Max Samuel

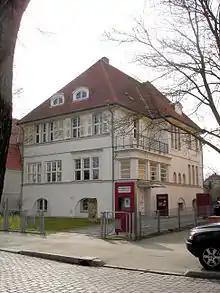
Villa at Schillerplatz 10, now called Max-Samuel-Haus, 2009

After giving control of the shoe business to Max Samuel in 1906, Isidor 'James' Samuel (1871–1933) kept his 1905-founded rubber factory in Güstrow, which supplied rubber parts for the EMSA-Werke, and operated it until his death from diabetes. James Samuel was active as the treasurer in Güstrow's Jewish congregation and worked with his partner Paul Eggert, who took control of the factory after James' death. In 1938 Max Samuel's sister Frieda (1886–1965) emigrated to Chile with her Dutch husband John Joseph Meibergen (1875–1958) and his sister Karoline (1877–1953), who was James Samuel's widow.